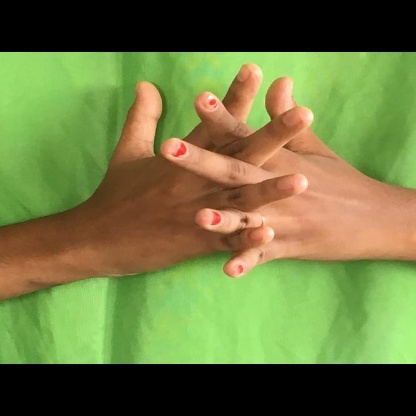
Mudra: Karkatta